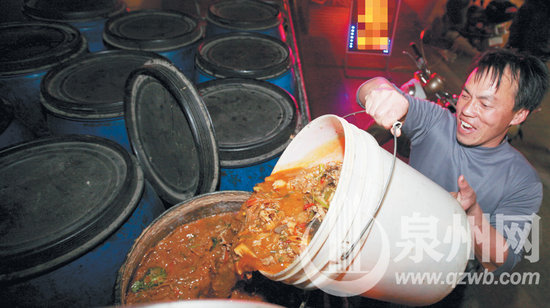
Label: trash